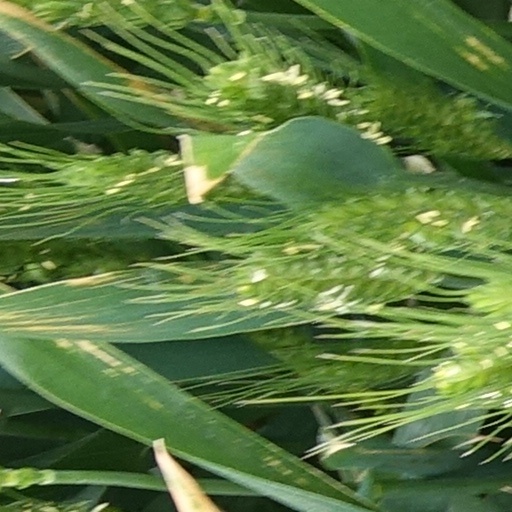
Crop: wheat